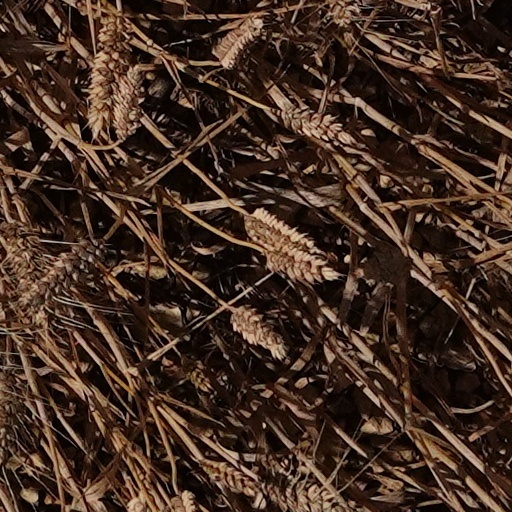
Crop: wheat